Bone fracture

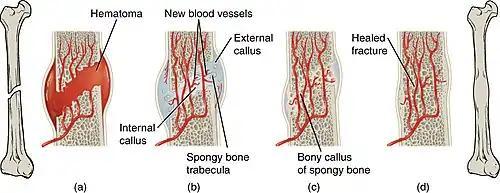
Stages in Fracture Repair: The healing of a bone fracture follows a series of progressive steps: (a) A fracture hematoma forms. (b) Internal and external calli form. (c) Cartilage of the calli is replaced by trabecular bone. (d) Remodeling occurs.

The natural process of healing a fracture starts when the injured bone and surrounding tissues bleed, forming a fracture hematoma. The blood coagulates to form a blood clot situated between the broken fragments. Within a few days, blood vessels grow into the jelly-like matrix of the blood clot. The new blood vessels bring phagocytes to the area, which gradually removes the non-viable material. The blood vessels also bring fibroblasts in the walls of the vessels and these multiply and produce collagen fibres. In this way, the blood clot is replaced by a matrix of collagen. Collagen's rubbery consistency allows bone fragments to move only a small amount unless severe or persistent force is applied.